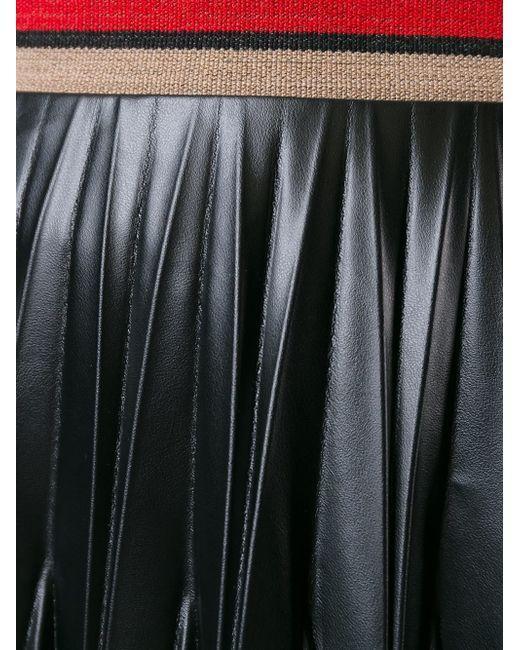
roter Faltenrock aus Leder, A-Linie mit buntem Bund